Fatma Al-Nabhani

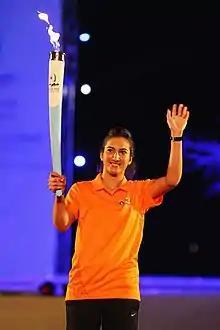

In her career, she won 10 singles and 14 doubles titles on the ITF Women's Circuit. On 4 October 2010, she reached her best singles ranking of world No. 362. On 28 April 2014, she peaked at No. 238 in the doubles rankings.